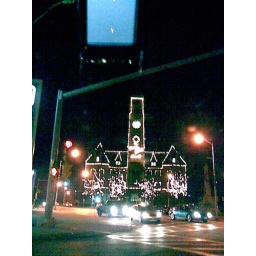
It says &amp;quot;Peace on Earth Lowell.&amp;quot; Yes, that's the reflection of my phone in the car window.